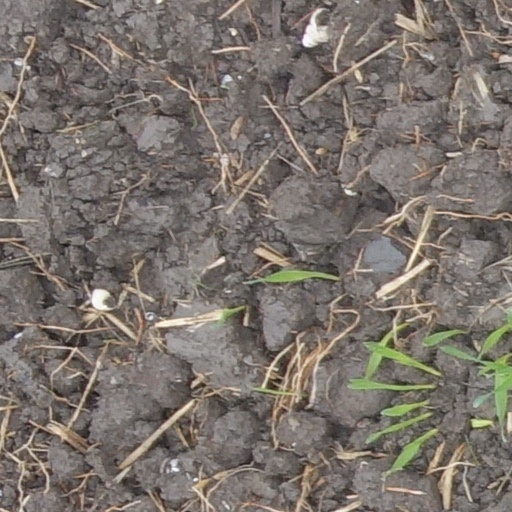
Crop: wheat